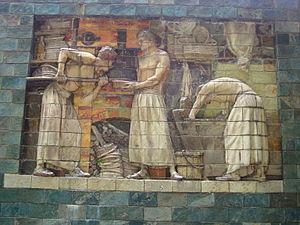
Bas relief en grès émaillé intitulé Les Boulangers exécuté en 1897 par Alexandre Charpentier (1856-1909) d'après le céramiste Émile Muller (1823-1889), square Scipion dans le 5e arrondissement de Paris
Cet article recense les fontaines du 5ᵉ arrondissement de Paris, en France.
Alexandre Charpentier, né le 10 juin 1856 à Paris et mort le 4 mars 1909 à Neuilly-sur-Seine, est un sculpteur, médailleur, ébéniste et peintre français.
Le square Théodore-Monod, anciennement square Scipion, est un espace vert du 5ᵉ arrondissement de Paris créé en 1899 à l'angle de la rue Scipion et de la rue du Fer-à-Moulin dans le quartier du Jardin-des-Plantes.